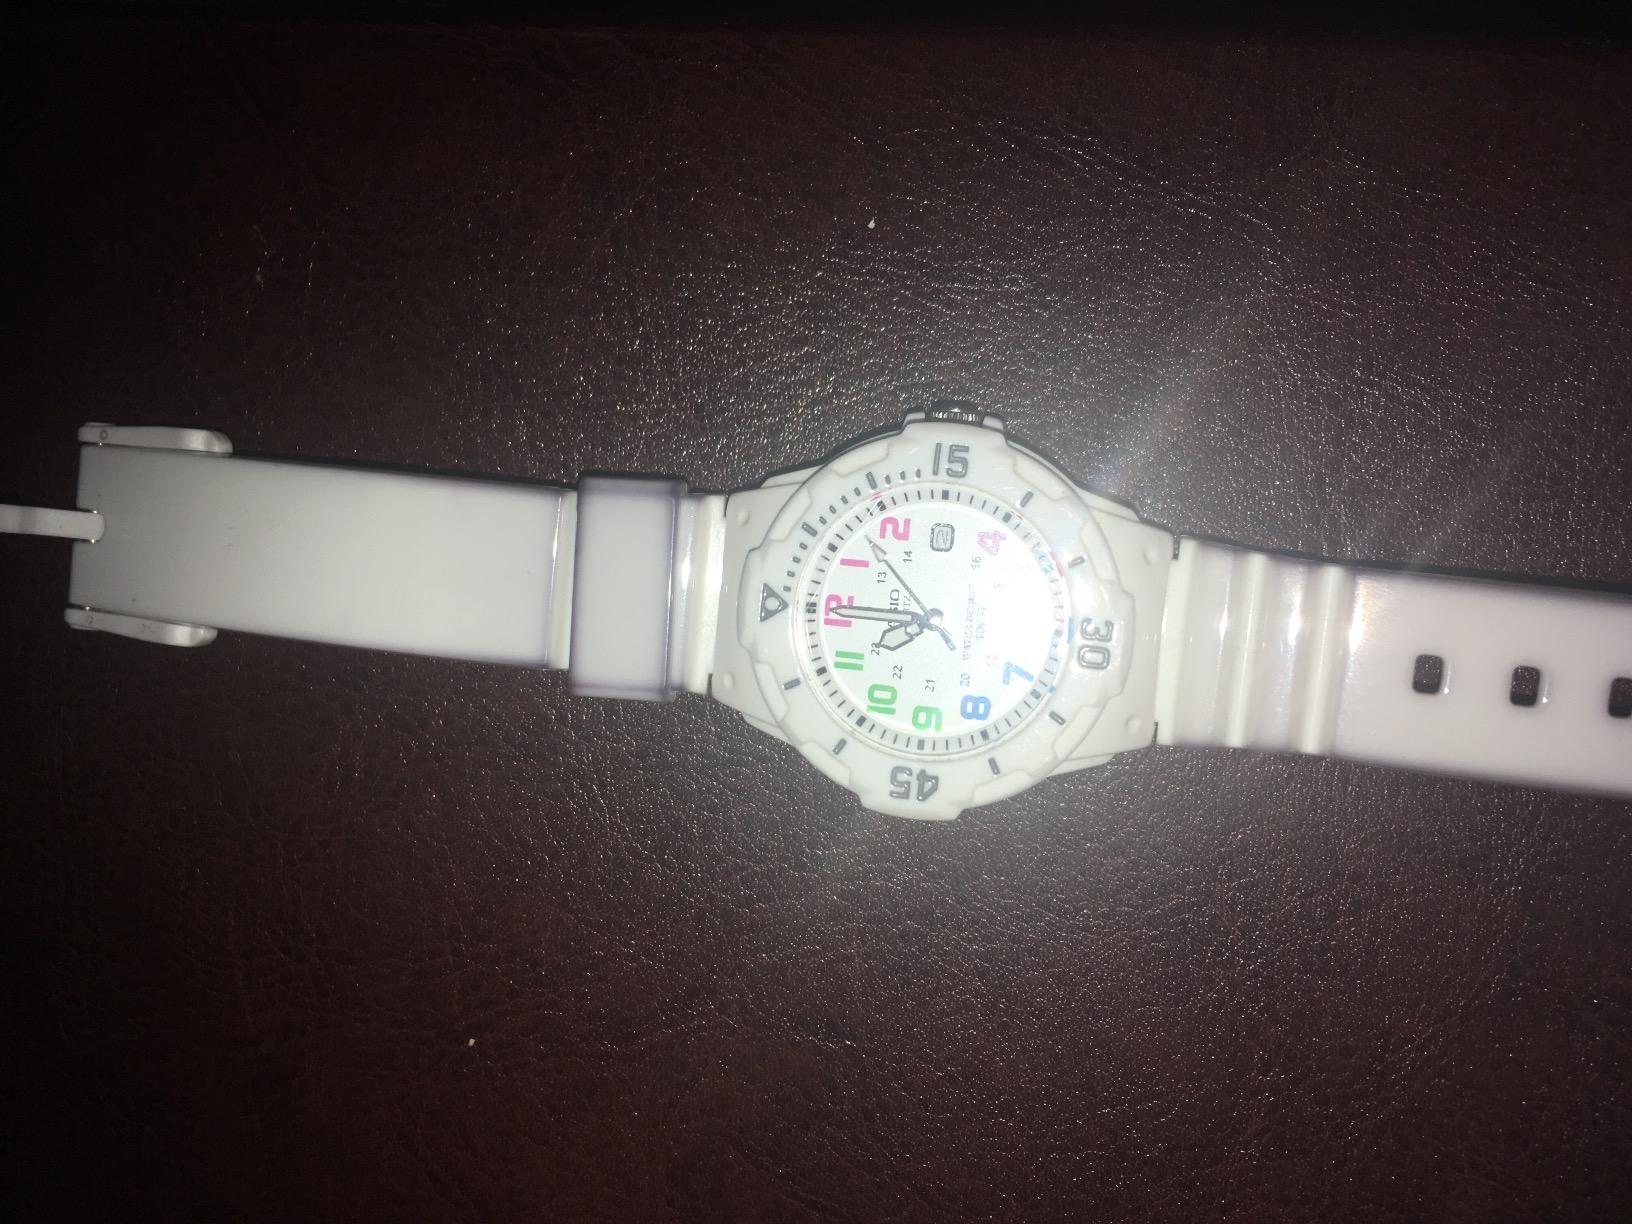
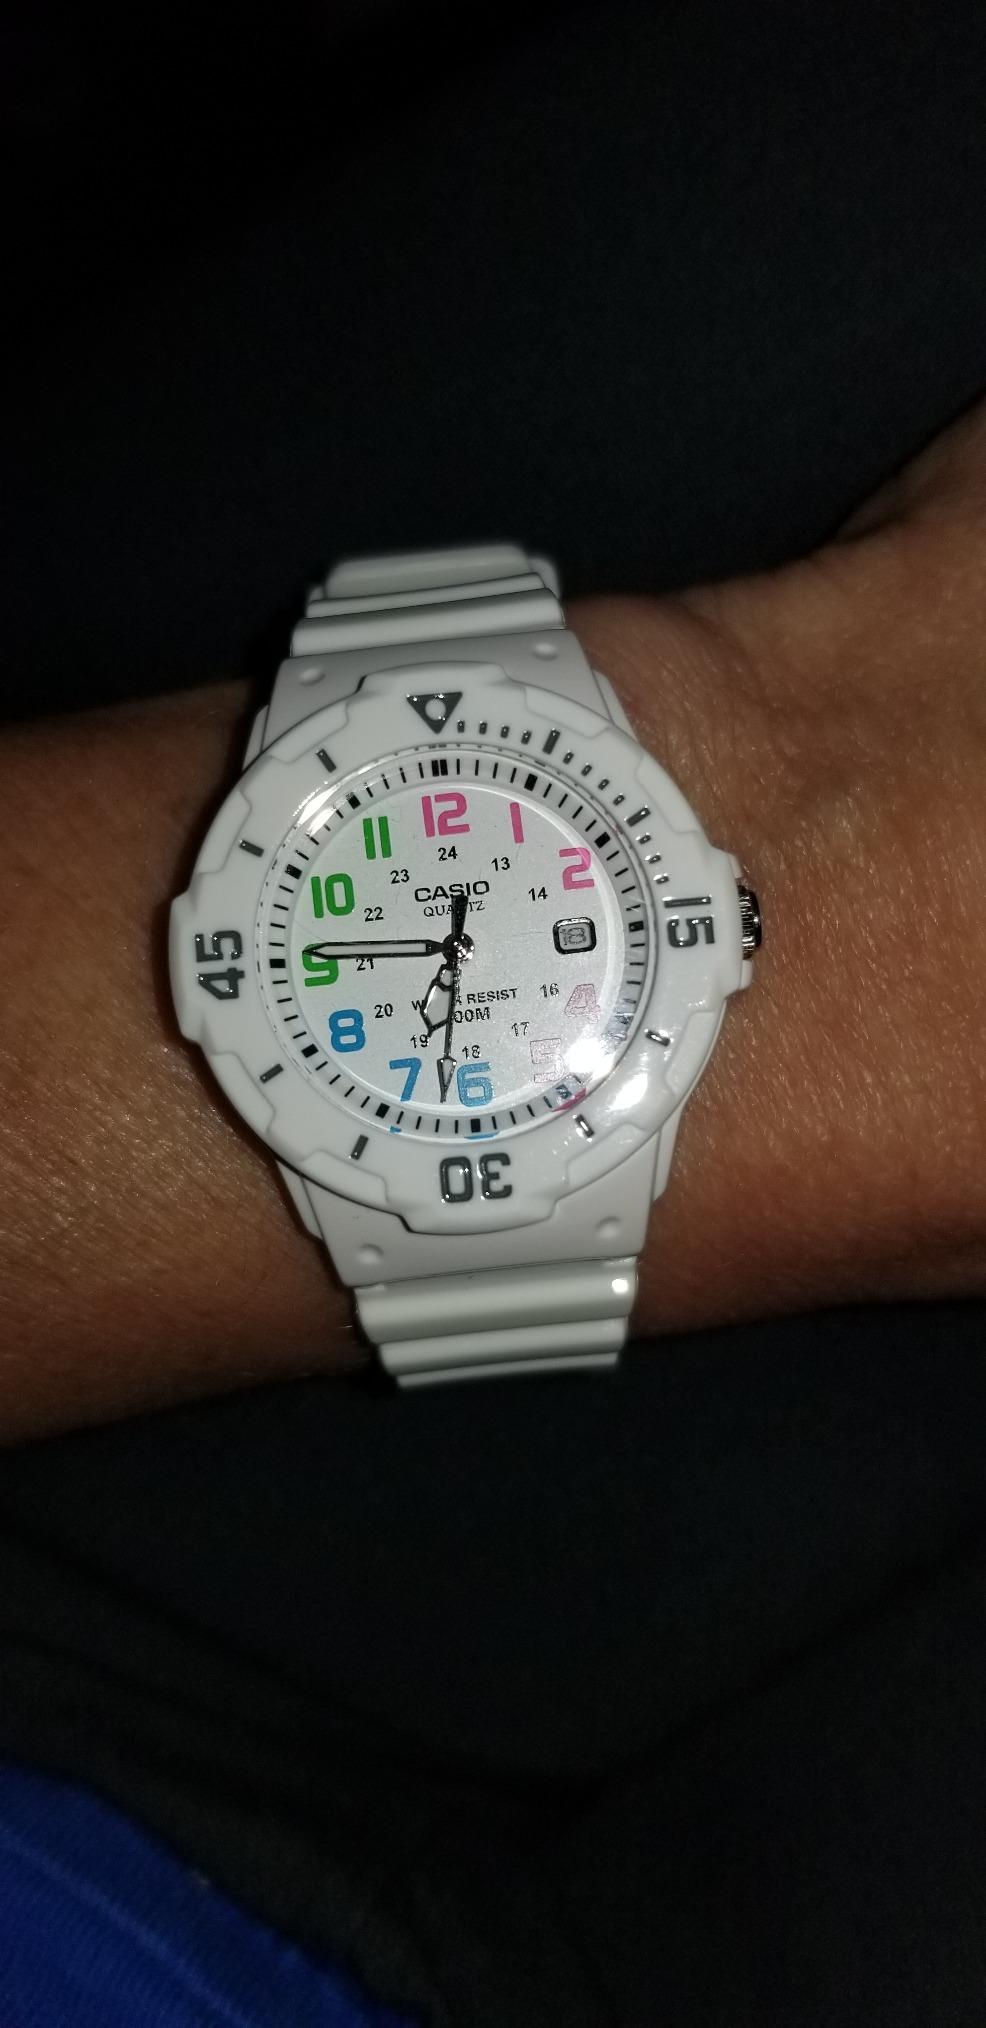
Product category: accessories_watch
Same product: yes